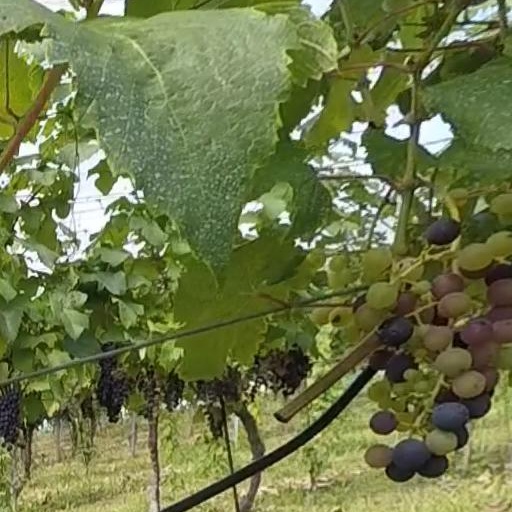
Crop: grape